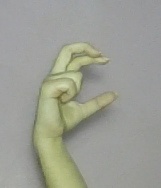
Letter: thal